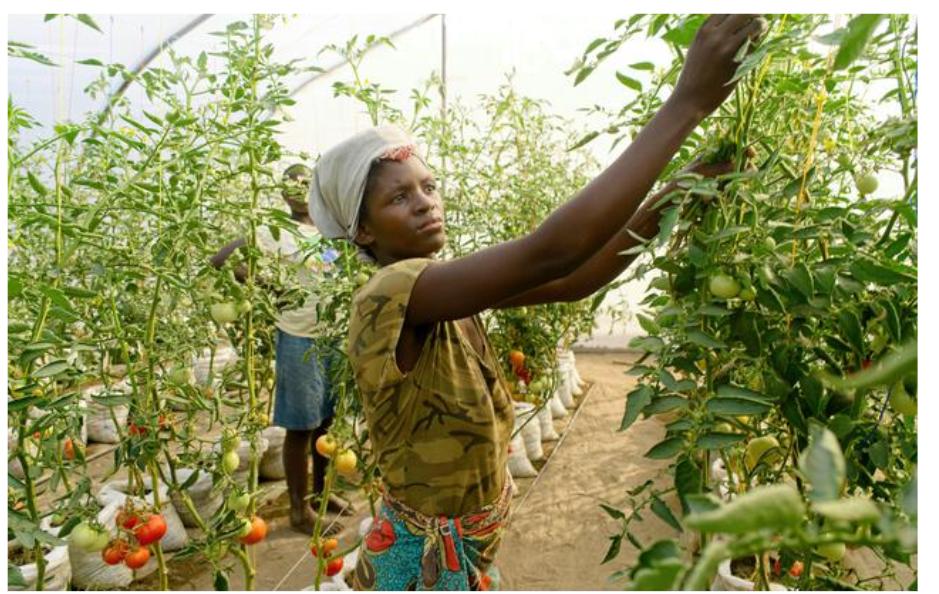
Mwanamke mkulima yuko shambani akiendelea kunyanyua nyanya zilizoko chini na kuzifunga kwenye miti yake ili hatimaye ziendelee kuzaa vizuri na kupata mazao mengi ya biashara.